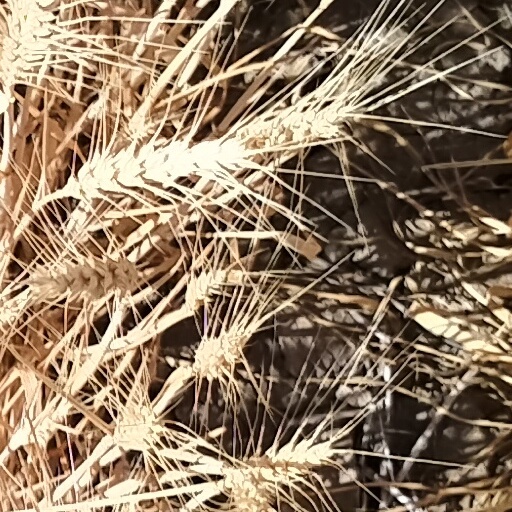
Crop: wheat